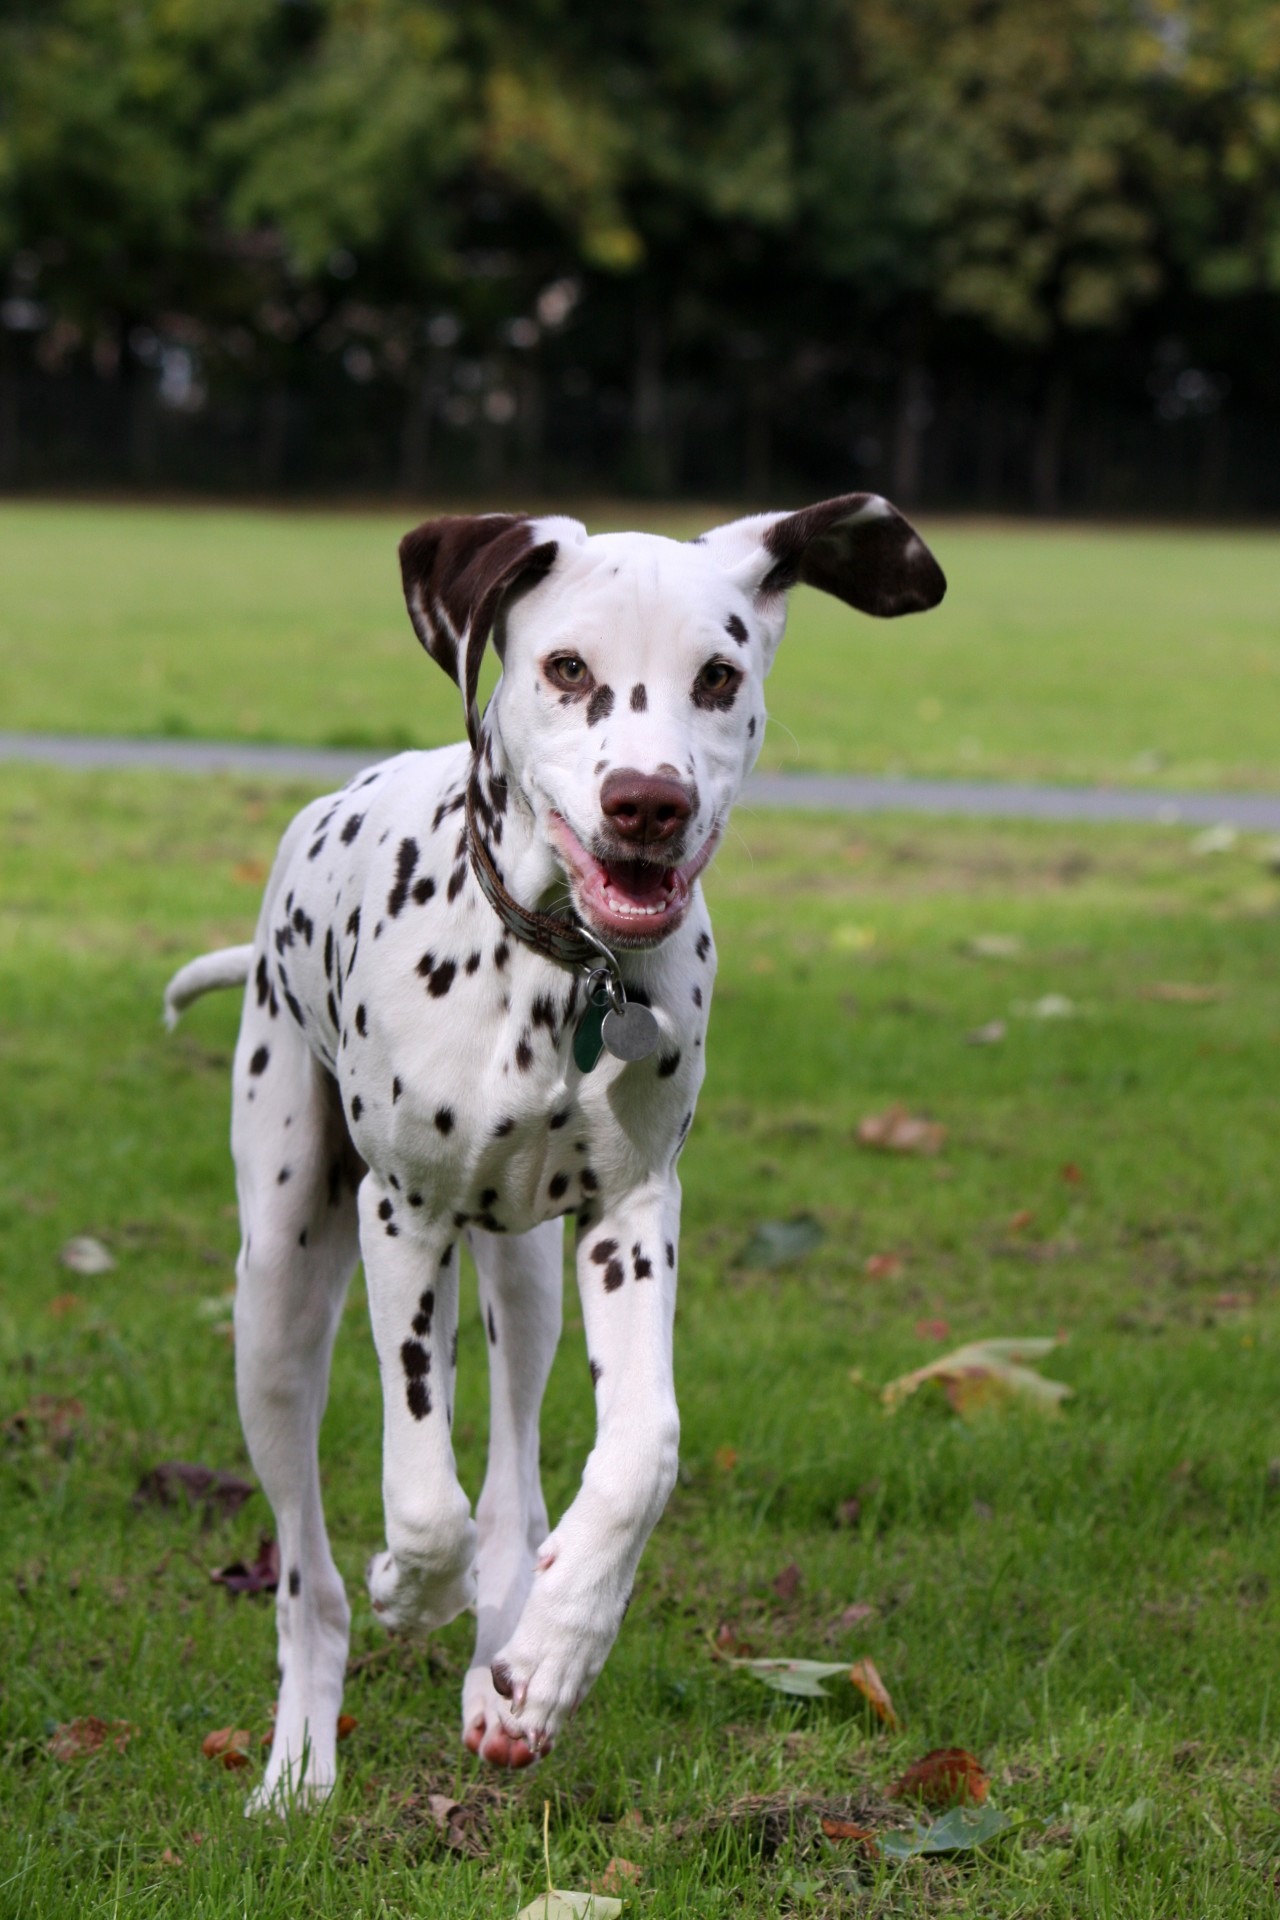
running, puppy, dog, animal, cute, canine, pet, mammal, happy, vertebrate, beautiful, dalmatian, dog breed, breed, pedigree, dog like mammal